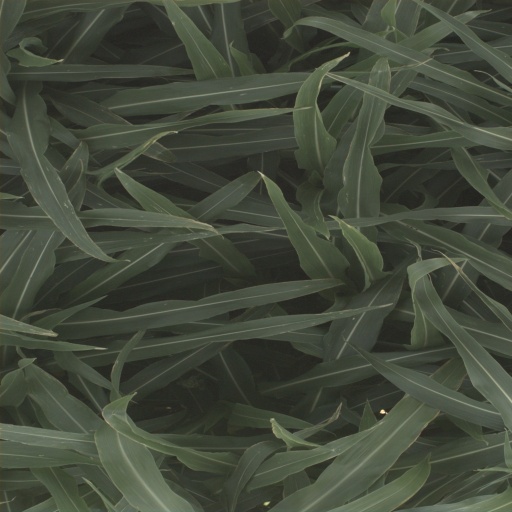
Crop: sorghum